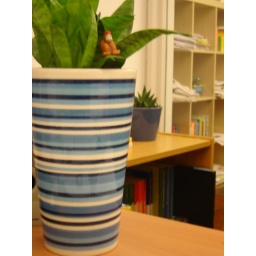
blue pots in my office